İsdemir

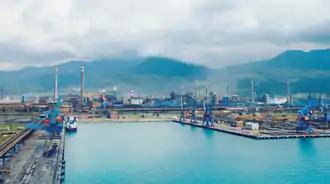
port of İsdemir

İsdemir is a Turkish steel producer located in Payas, Hatay Province on the Mediterranean coast. The name is a contraction of the Turkish language "İskenderun Demir ve Çelik A.Ş.", which means "İskenderun Iron and Steel CO". İsdemir is currently an Erdemir venture, another steel works located in Ereğli at the Black Sea coast.